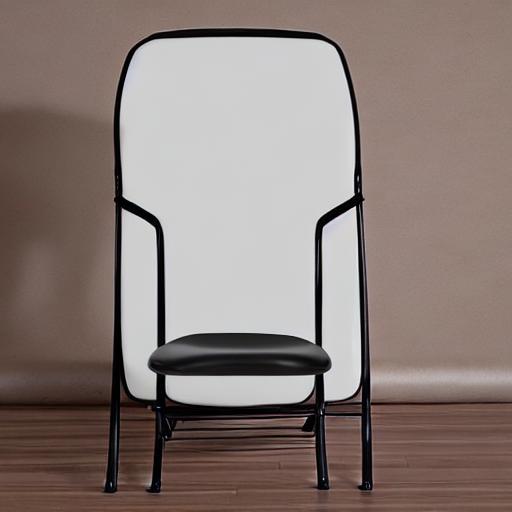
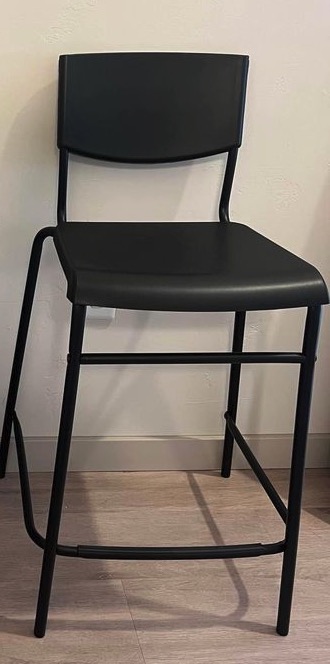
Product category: stool
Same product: no